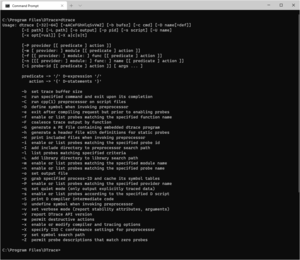
DTrace est un logiciel générateur de traces conçu par Sun Microsystems en vue de la détection de problèmes en temps réel au niveau noyau ou au niveau applicatif. Il est disponible depuis novembre 2003, et a été intégré en tant que partie de Solaris 10 en janvier 2005. DTrace est le premier composant du projet OpenSolaris dont le code a été délivré sous la licence Common Development and Distribution License.